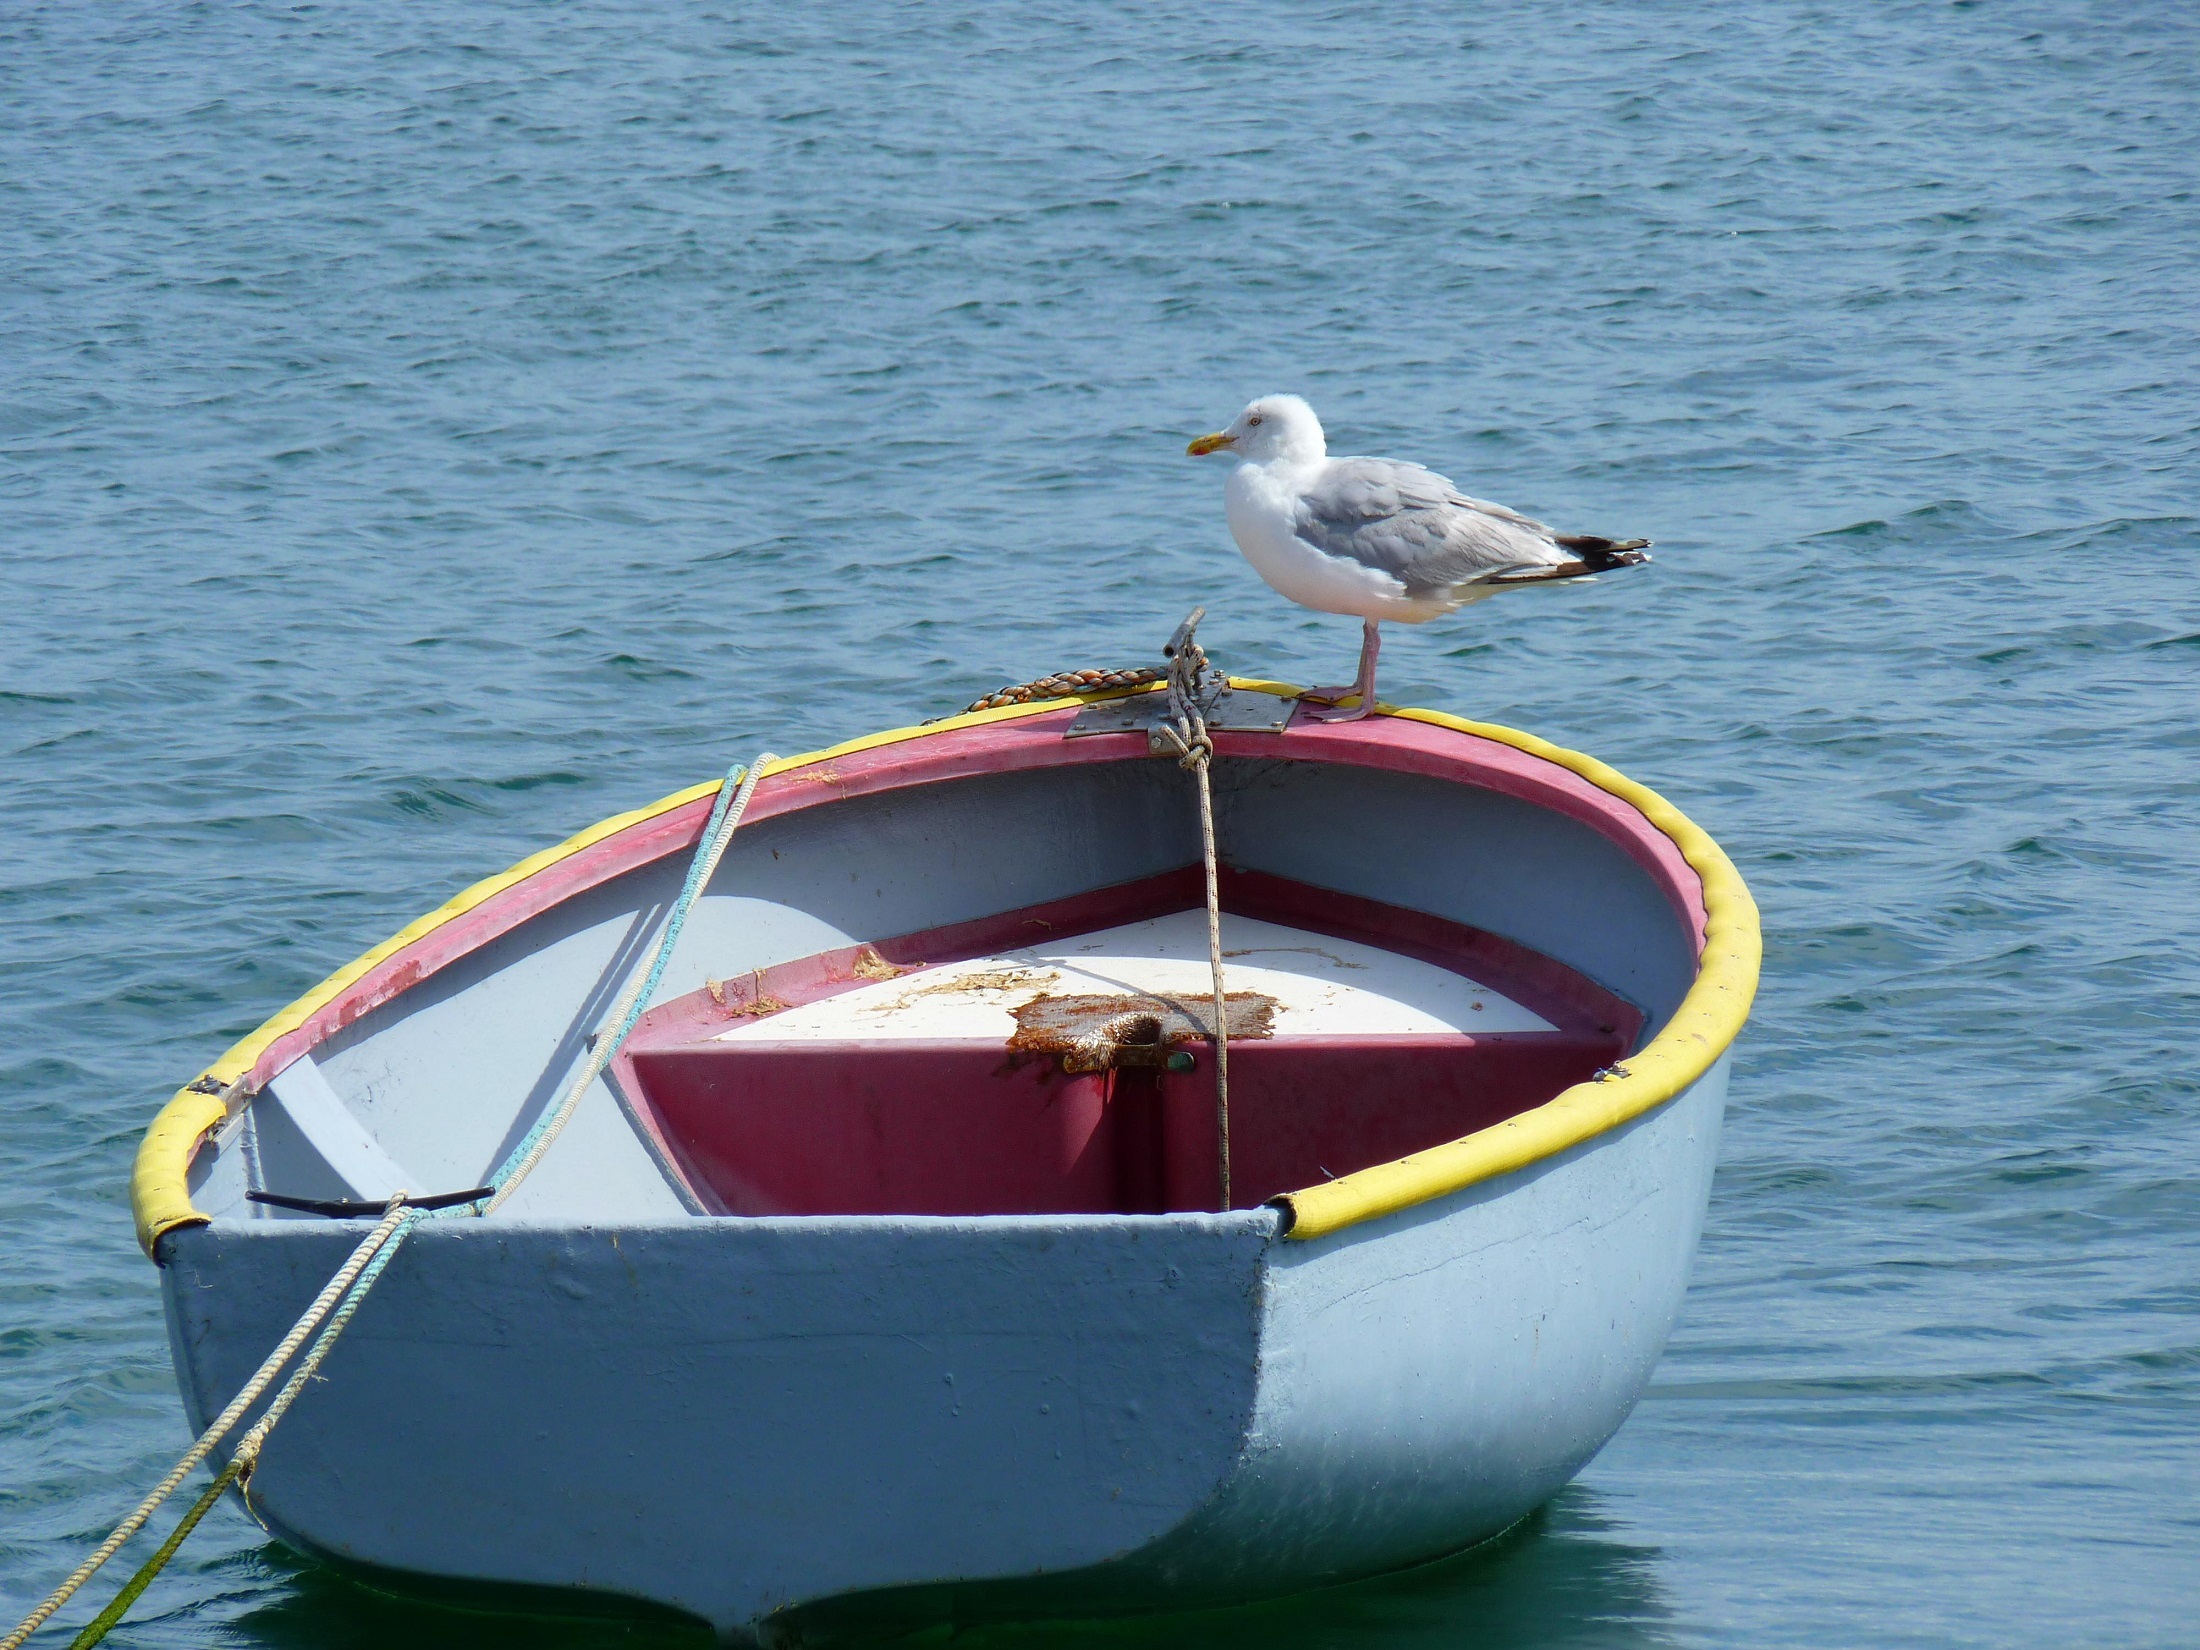
sea, water, nature, outdoor, bird, wood, boat, rowboat, seagull, recreation, wildlife, vessel, vehicle, gull, scenic, small, calm, leisure, nautical, boating, watercraft, rowing, moored, dinghy, watercraft rowing